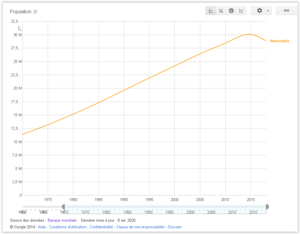
Evolution de la population les 50 ans passés
Selon l'Institut National de Statistique du Venezuela la population serait de 32 219 521 habitants le 30/06/2019, tandis que differentes sources tel que la Banque Mondiale ou les Nations Unies ou d'autres références avec des horloges de population en temps réel, situeraient ce total entre 28,4 millions et 33,3 millions d'habitants.